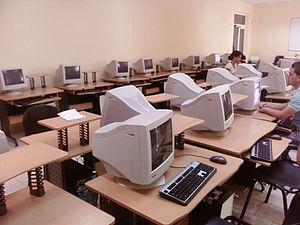
L'accès à Internet à Cuba est caractérisé par un faible taux de connexion, un débit limité, un coût élevé et une censure active. Internet est introduit à la fin des années 1990, mais en raison du manque de financement, des restrictions gouvernementales et de l'embargo des États-Unis contre Cuba, son usage évolue peu. À partir de 2007, la situation commence à s'améliorer, avec l'ouverture des premiers cyber-café. En 2014, les performances technologiques et le taux de pénétration de 30 pour cent étaient en augmentation.